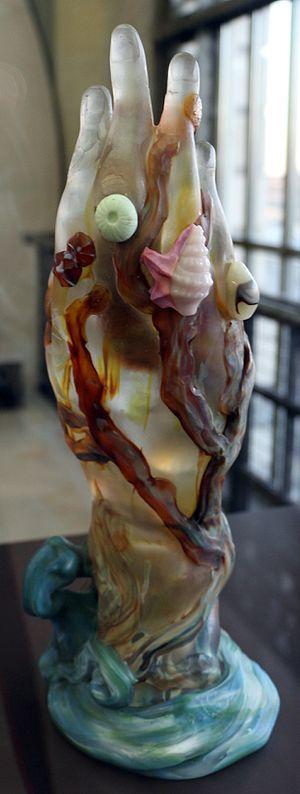
La Main aux algues et aux coquillages est probablement la dernière verrerie d'Émile Gallé, réalisée en 1904, peu avant la mort de l'artiste nancéien, membre de l'École de Nancy. La main en cristal, partiellement soufflé et modelé à chaud, est parée d'algues, dégagées par l'usage d'acide et de gravure à la roue, et de coquillages, signifiés par des applications en léger et haut relief. On note également des inclusions d'oxydes métalliques et des marbrures. Elle a été produite en quatre exemplaires, dont deux sont exposés au musée de l'École de Nancy. Un autre est offert par les descendants au Musée d'Orsay en 1990. Au moment de sa réalisation, Gallé est atteint d'une maladie qui n'est pas encore clairement identifiée aujourd'hui, mais dont il a senti les premiers signes lors de l'Exposition universelle de 1900: on peut penser que lorsqu'il travaille sur cette pièce Gallé sait que sa fin est proche.